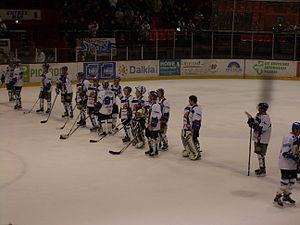
Le Hockey Club Mont-Blanc, abrégé en HC Mont-Blanc, est un club français de hockey sur glace évoluant cette saison en Division 1. Le club, qui est présidé par Rudy Goy et entraînée par Eric Sarliève, résulte de la fusion des clubs des Aigles de Saint-Gervais et des Boucs de Megève. Le nom officiel du club est Hockey Club du Mont-Blanc - Entente Saint-Gervais-Megève.